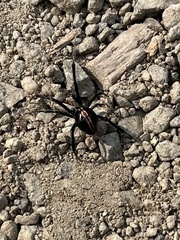
Species: Lactrodectus_hesperus